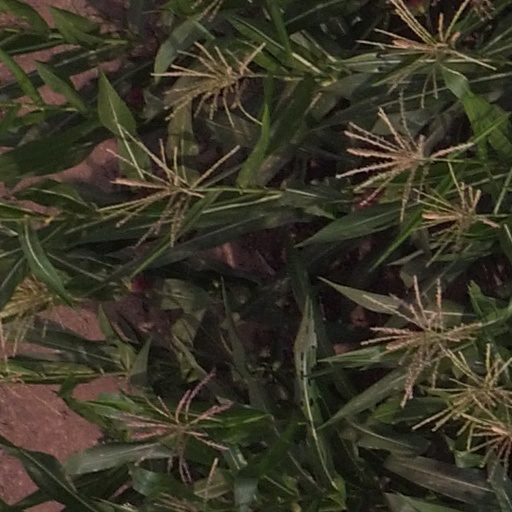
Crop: maize; corn